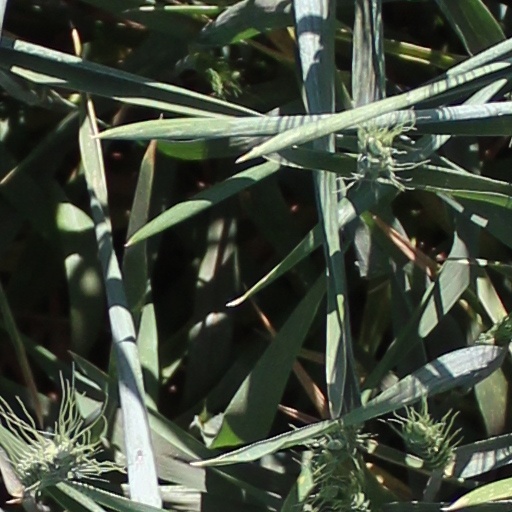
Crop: wheat